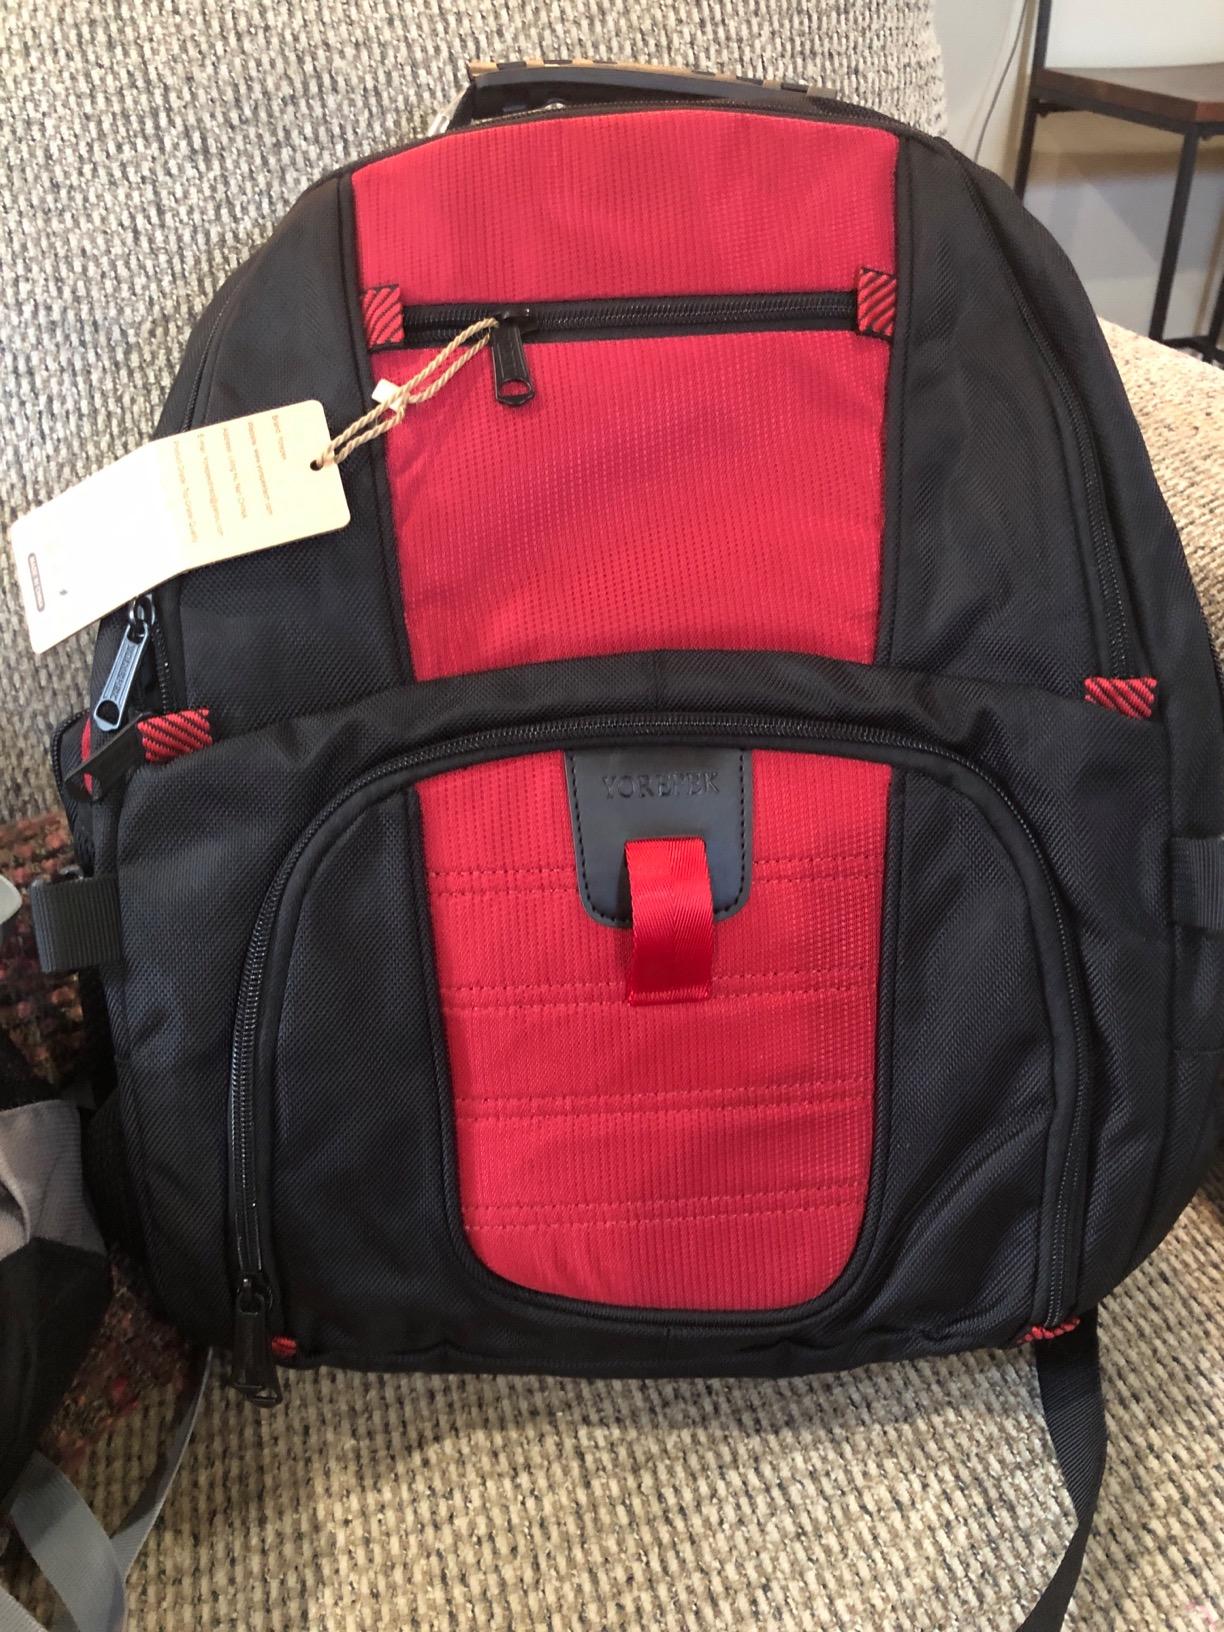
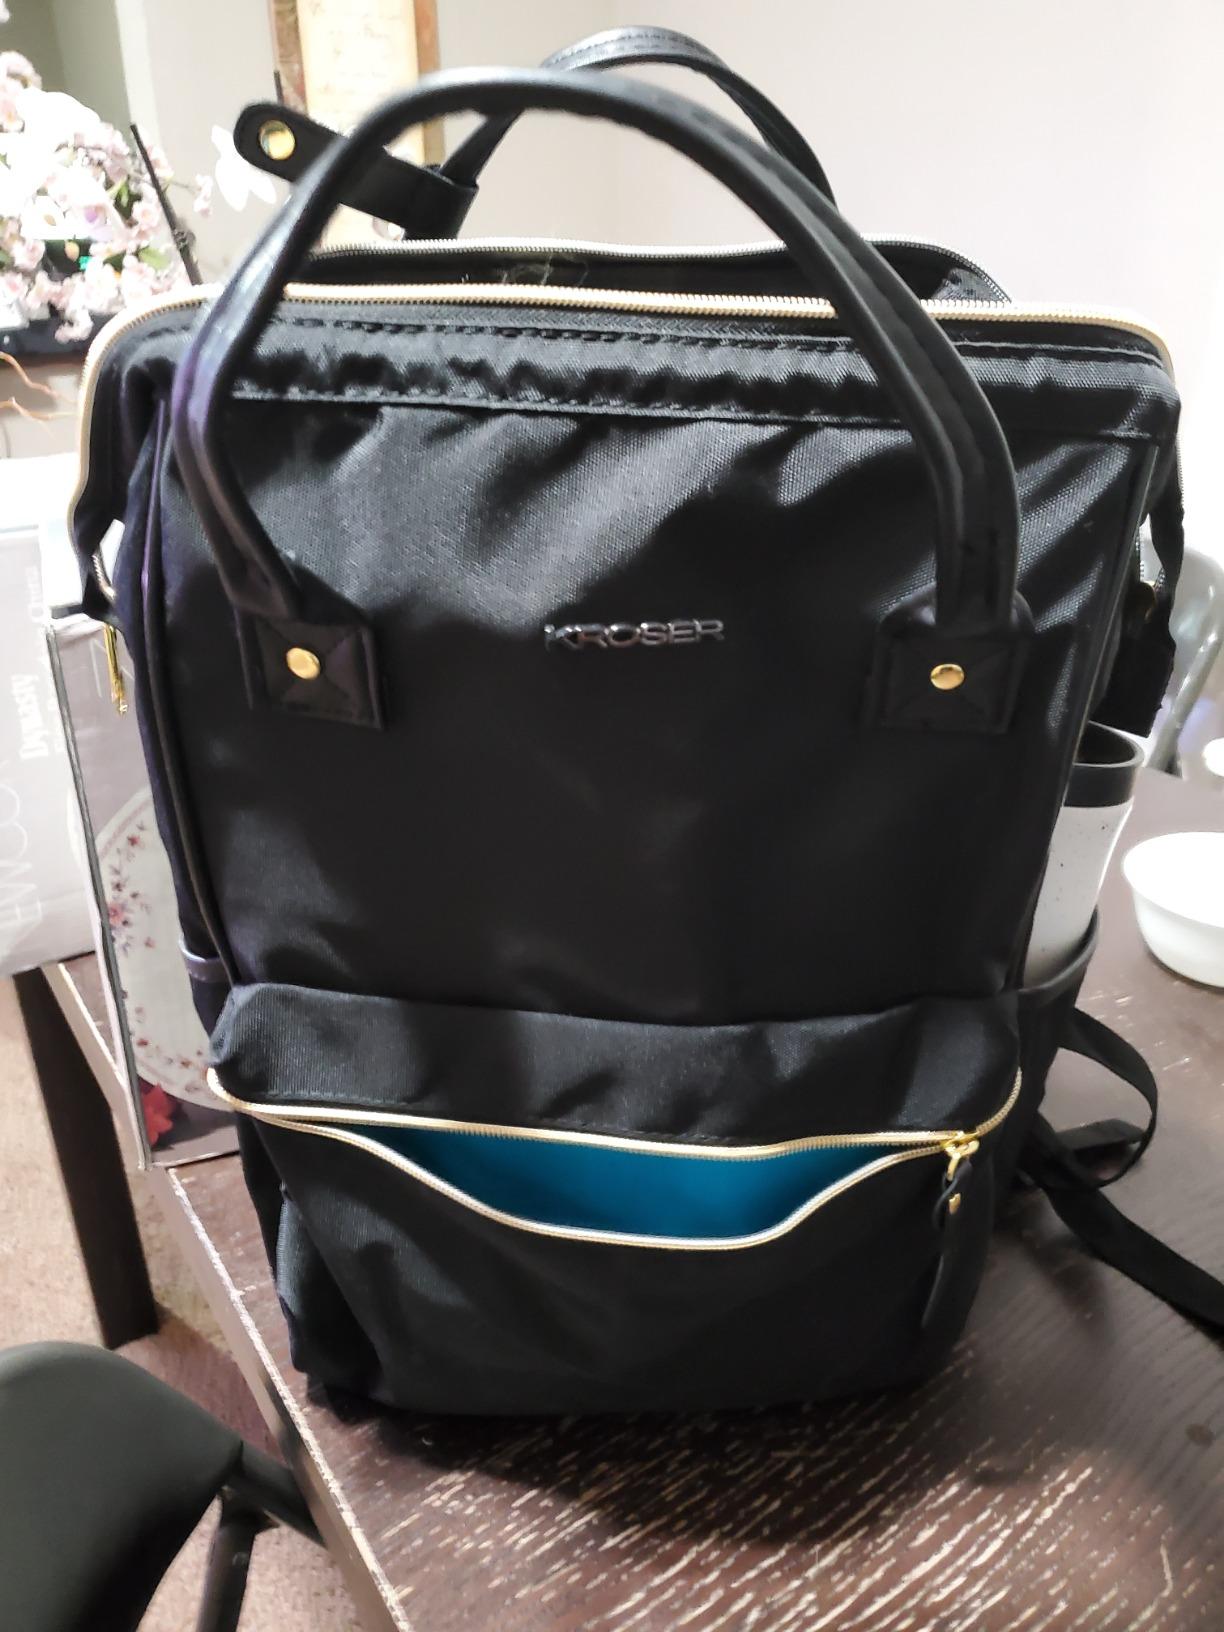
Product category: bag
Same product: no